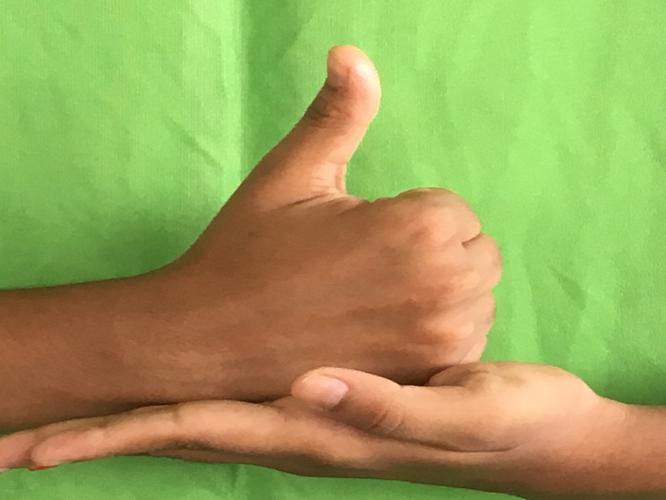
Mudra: Shivalinga
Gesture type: double_hand